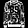
Label: Pullover